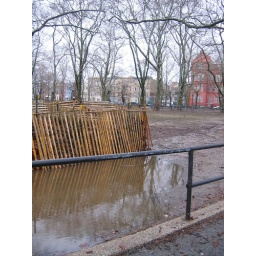
It's official. There are no pine trees anywhere in Greenpoint.